Jacques Chenevière

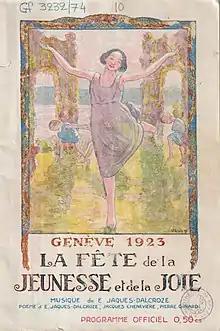
Cover of "La fête de la jeunesse et de la joie", illustrated by Édouard Elzingre (1880–1966)

In early 1987, the "Bibliothèque publique et universitaire de Genève" organised an exhibition about Chenevière's life and works to celebrate the centenary of his birthday.